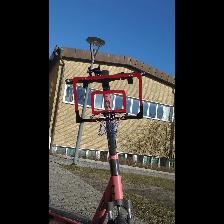
Label: NonHuman